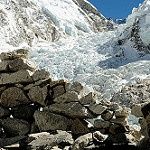
Scene: Outdoor